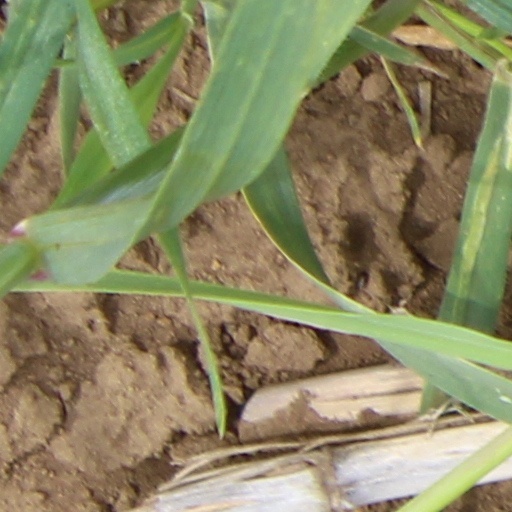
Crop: wheat